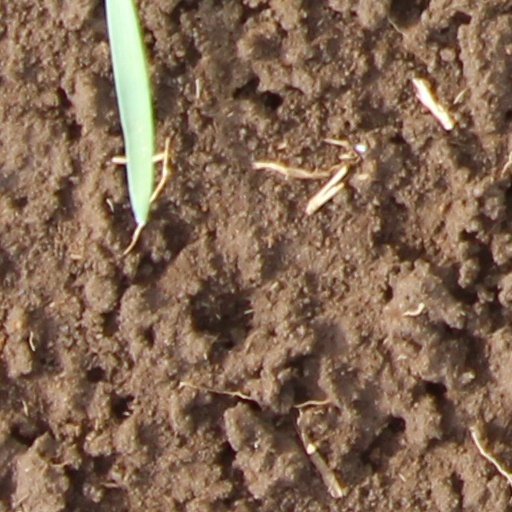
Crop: wheat